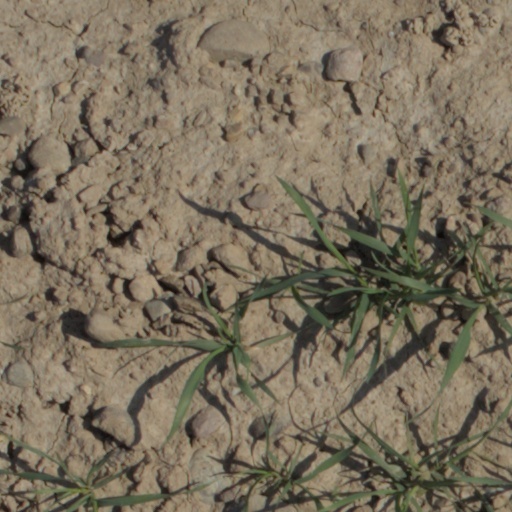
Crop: wheat